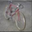
Label: bicycle